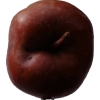
Label: Apple 18